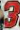
Number: 3